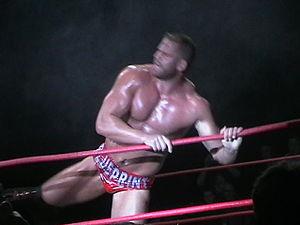
Matthew Thomas Morgan est un catcheur américain. Il se fait connaitre comme participant de la saison deux de WWE Tough Enough puis peu de temps après la World Wrestling Entertainment l'engage. Après un passage au sein de l'Ohio Valley Wrestling entre 2002 et 2003 il rejoint la WWE où il reste jusqu'en 2005. Après un passage au Japon à la New Japan Pro Wrestling et dans diverses fédérations en Amérique du Nord et en Europe, il s'engage avec la Total Nonstop Action Wrestling en 2008. Au sein de cette fédération, il remporte à deux reprises le championnat du monde par équipe de la TNA d'abord avec Hernandez puis Crimson. Entre 2011 et 2012, il lutte aussi en Inde à la Ring Ka King où il devient le premier champion du monde poids-lourds. En 2013, la TNA met fin à son contrat et depuis il lutte dans diverses fédérations.